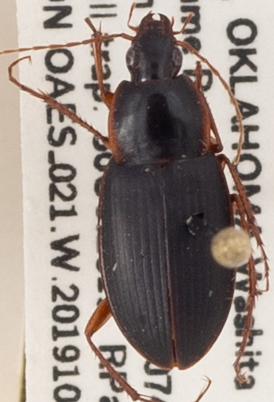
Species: Calathus opaculus
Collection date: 2019-10-30
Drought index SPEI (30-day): -0.684
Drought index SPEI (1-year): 1.13
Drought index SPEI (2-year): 0.8